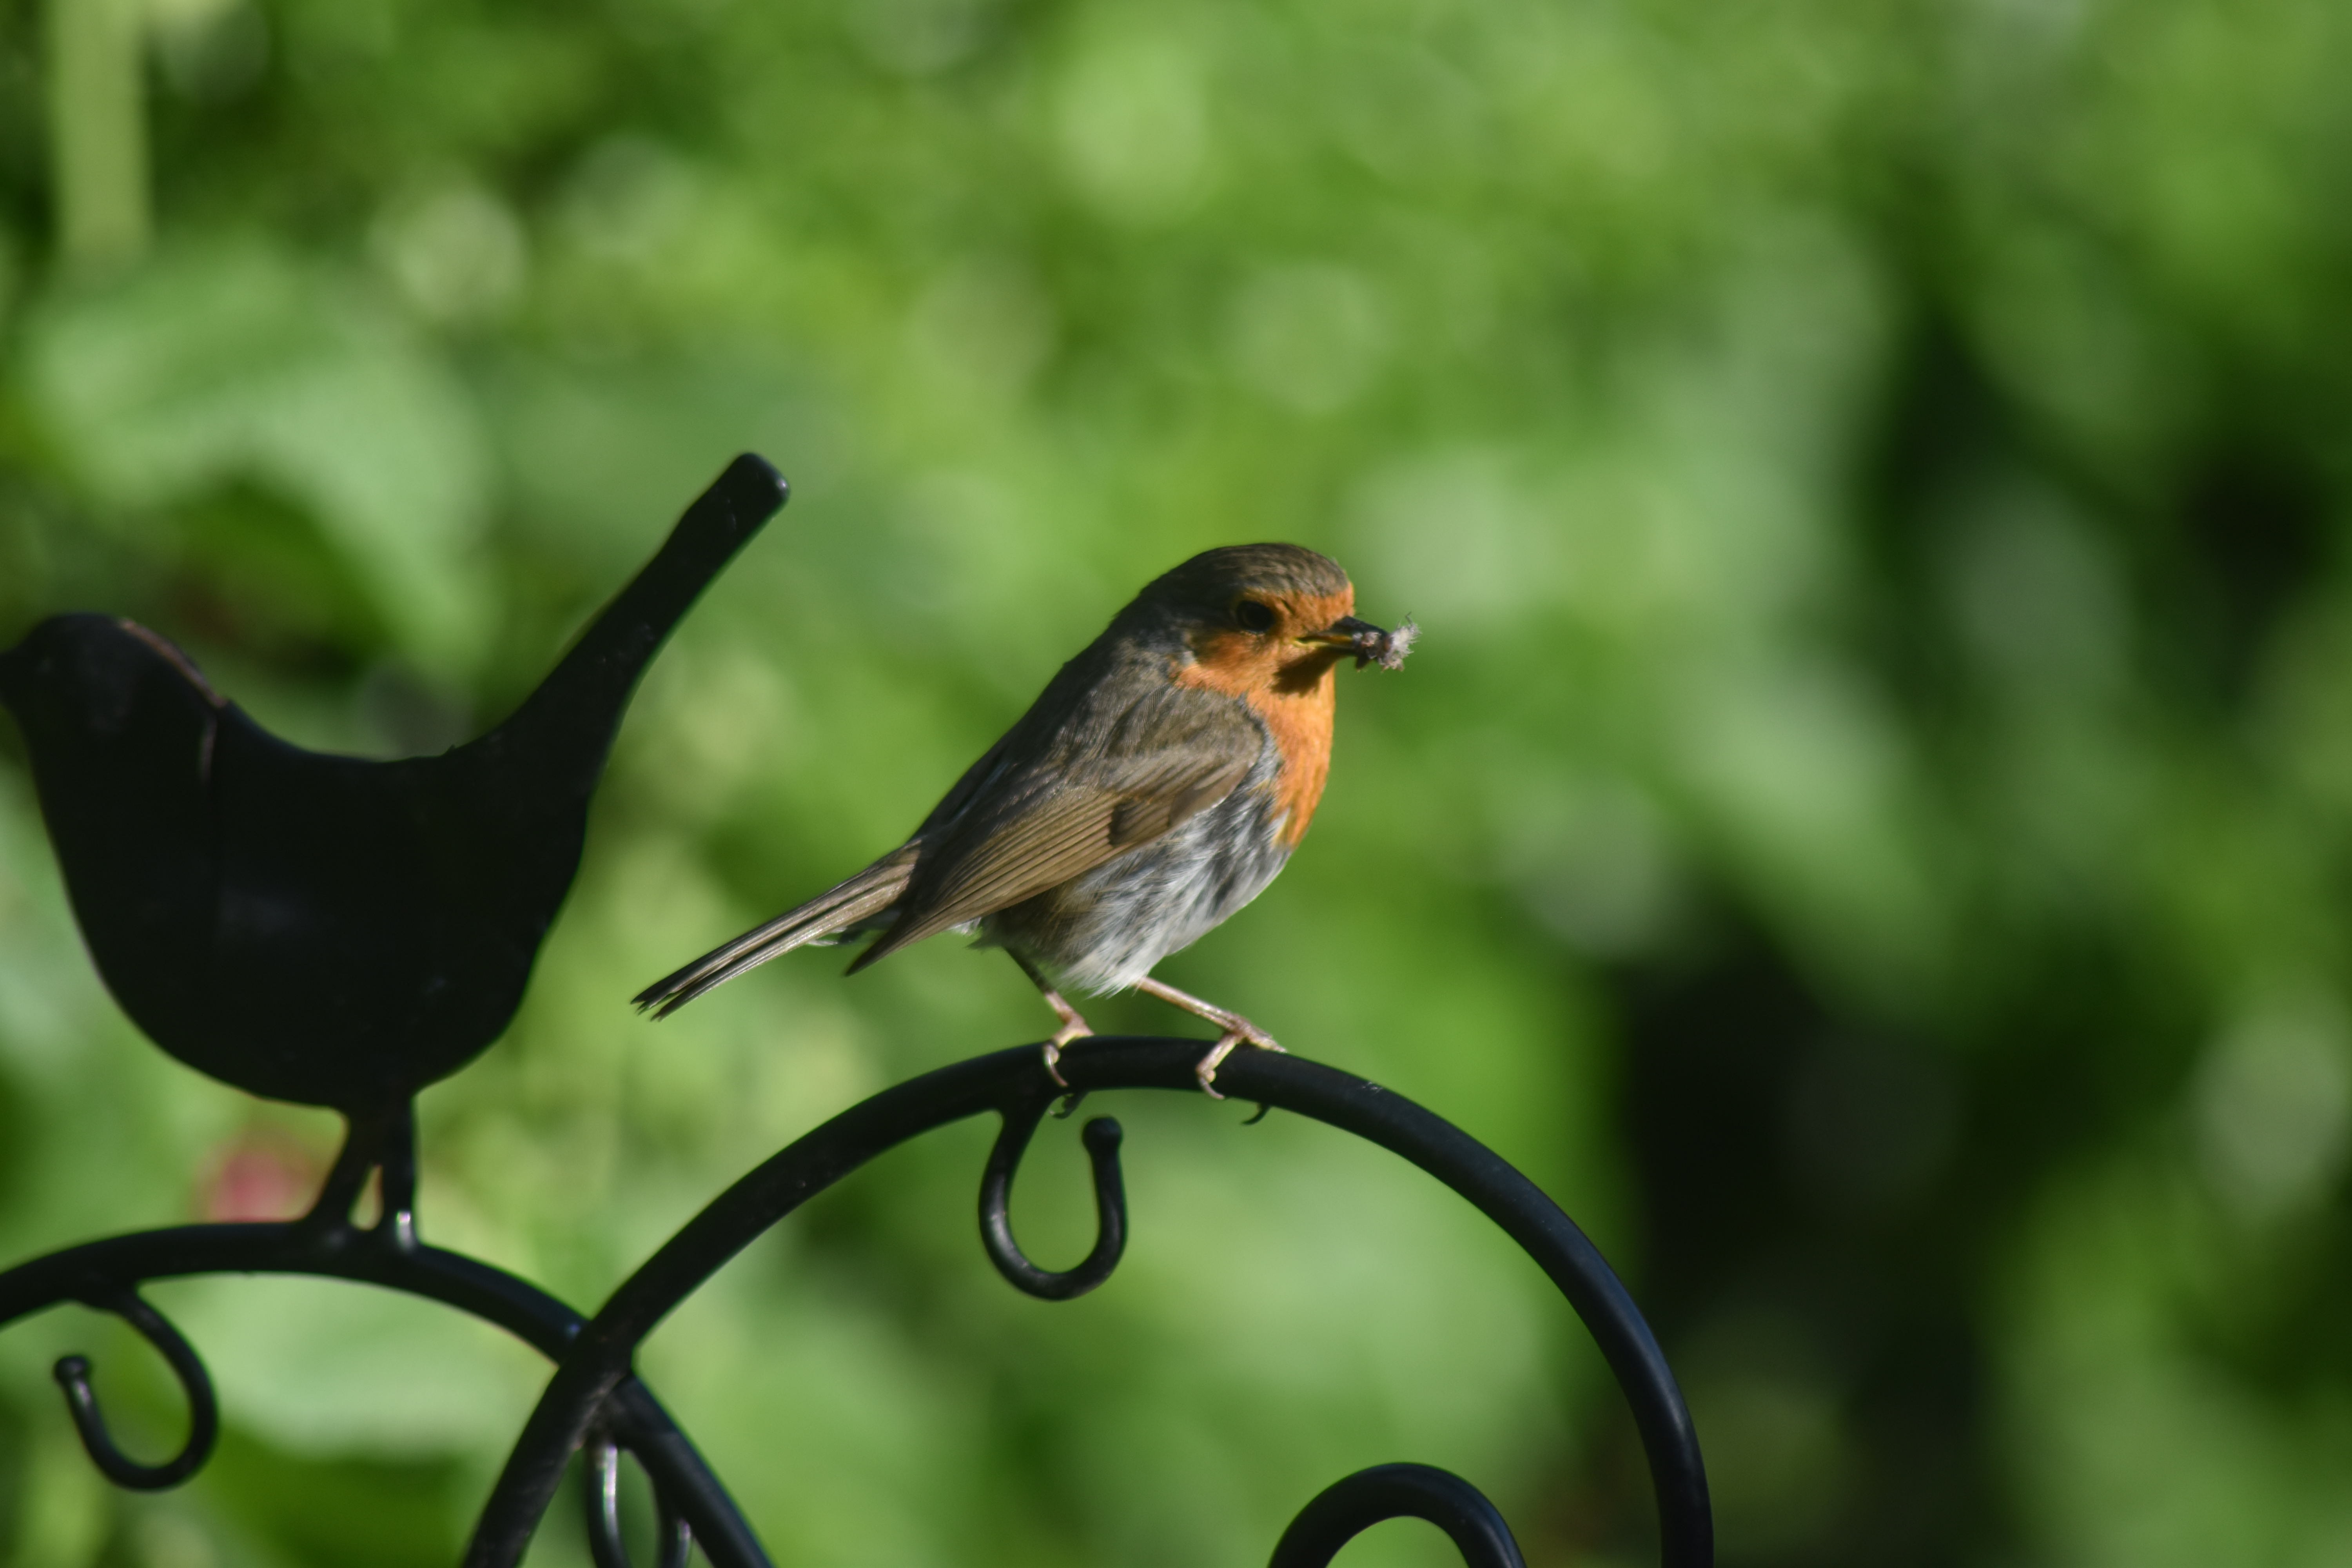
tree, nature, branch, winter, bird, flower, animal, wildlife, orange, spring, red, beak, natural, garden, robin, feather, fauna, rubecula, songbird, england, vertebrate, nest, redbreast, migratorius, turdus, old world flycatcher, perching bird, emberizidae, nightingale, european robin